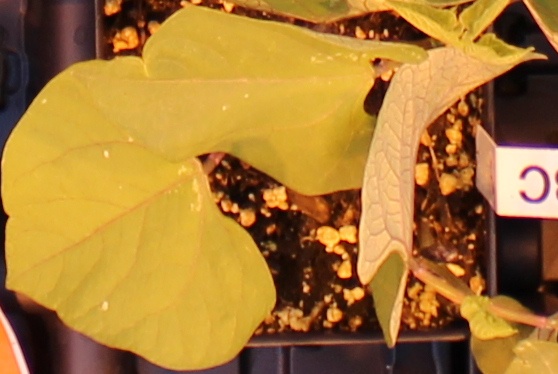
Label: Blackbean